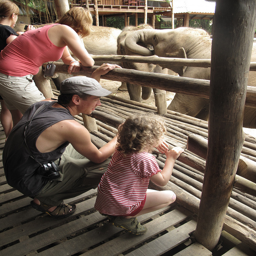
A man and little girl that is kneeling down.
People at a fence looking at some elephants.
Some people looking at elephants in an enclosed area.
A family looking through a gate at elephants.
Small girl peering through wooden fence at elephants